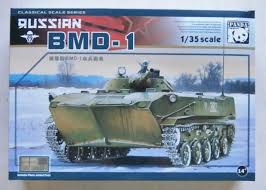
Label: BMD